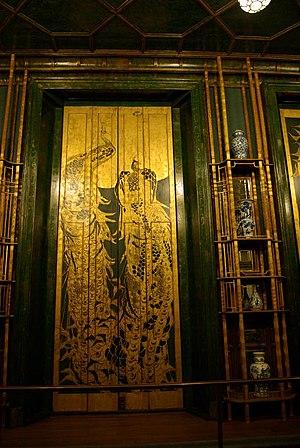
L'esthétisme est un courant artistique et littéraire britannique du dernier quart du XIXᵉ siècle, contemporain du symbolisme en France et en Belgique.